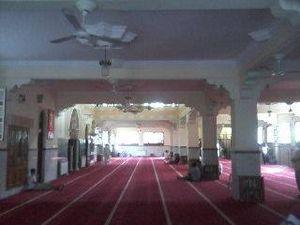
مسجد الجود و الكمال من الداخل